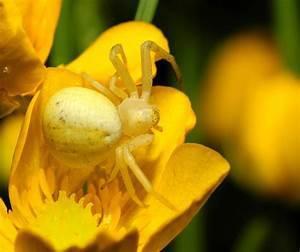
spider